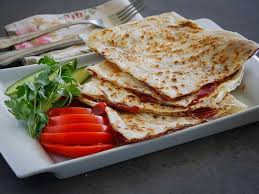
Yemek: gozleme